Amy Davis

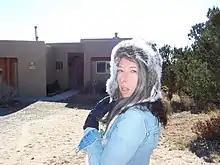
Davis in 2012

Amy Davis is an American fashion illustrator, filmmaker, and lo-fi musician. Her illustrations have been in shows all over the world, as well as published in magazines and books. She is married to filmmaker Jon Moritsugu, and helps run his film production company, "Apathy Productions".